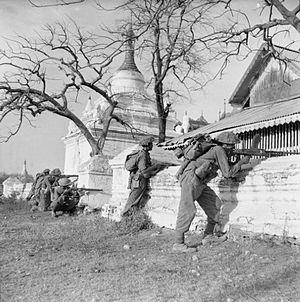
La campagne de Birmanie est une phase du théâtre extrême-oriental de la Seconde Guerre mondiale, qui s'est déroulée de janvier 1942 à juillet 1945 sur le territoire de la Birmanie, alors colonie de l'Empire britannique. Elle a opposé les forces Alliées à celle de l'Axe, représentées par l'Empire du Japon et le Royaume de Thaïlande.
Mandalay Hill est une colline de 224 mètres d'altitude située au nord-est du centre de Mandalay, en Birmanie. Elle a donné son nom à la ville. Mandalay Hill est couverte de stûpas et de monastères et constitue un lieu de pèlerinage important pour les bouddhistes birmans depuis presque deux siècles.